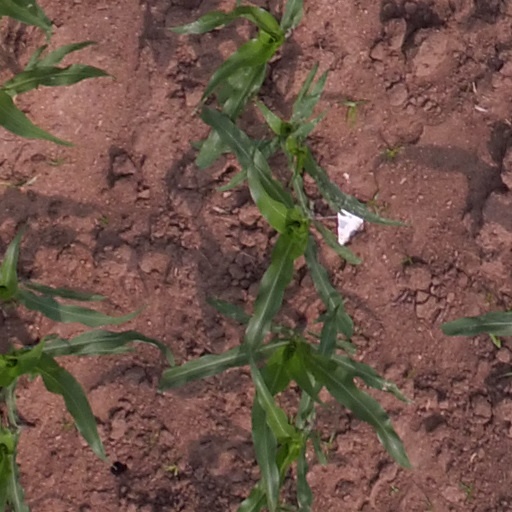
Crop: maize; corn